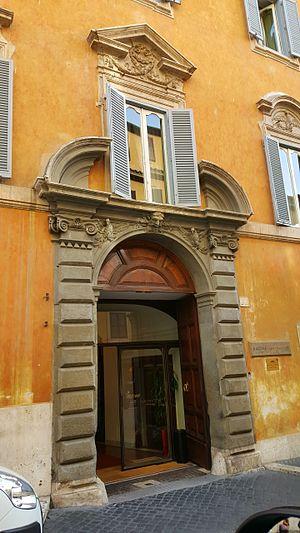
Webuild Spa est le principal groupe italien de bâtiment et travaux publics dont le siège social est situé à Milan. Son chiffre d'affaires est de 6,5 milliards d'euros en 2017.